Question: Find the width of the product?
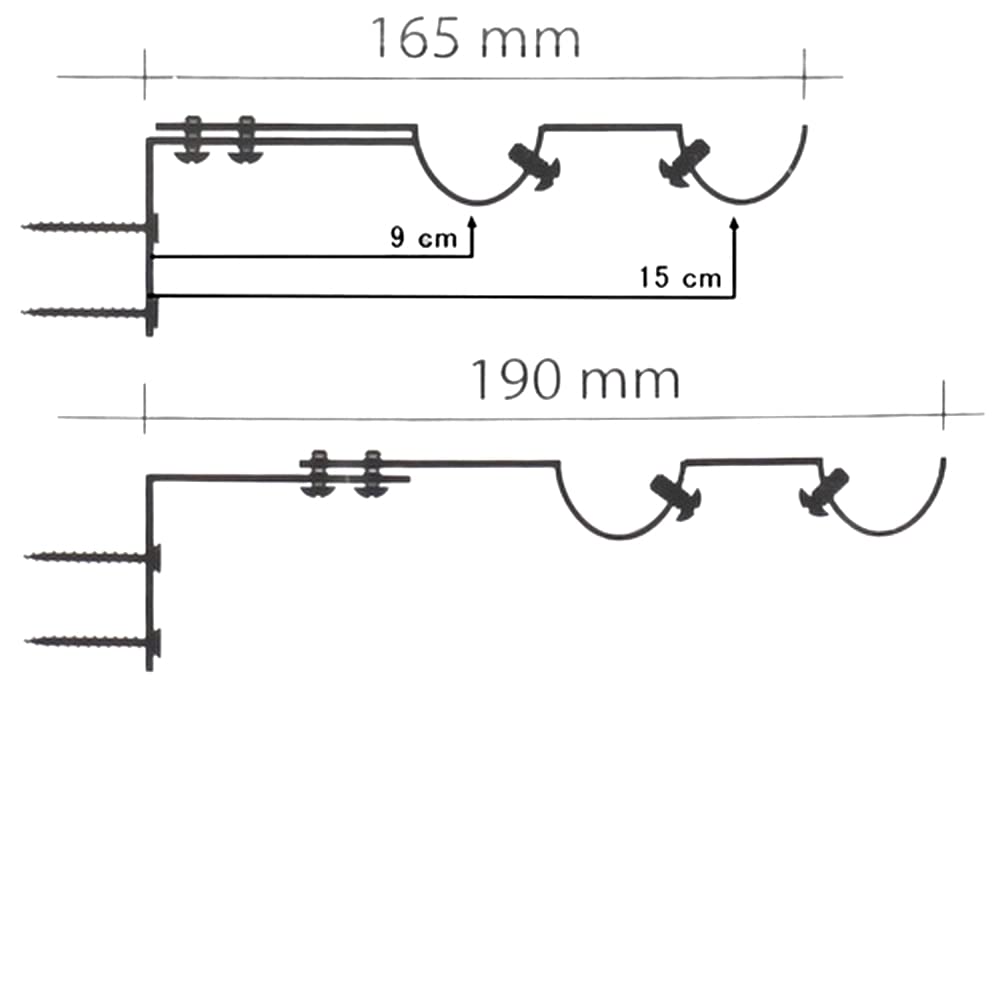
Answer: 165.0 millimetre